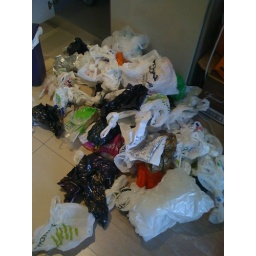
Found under our sink during a clear out